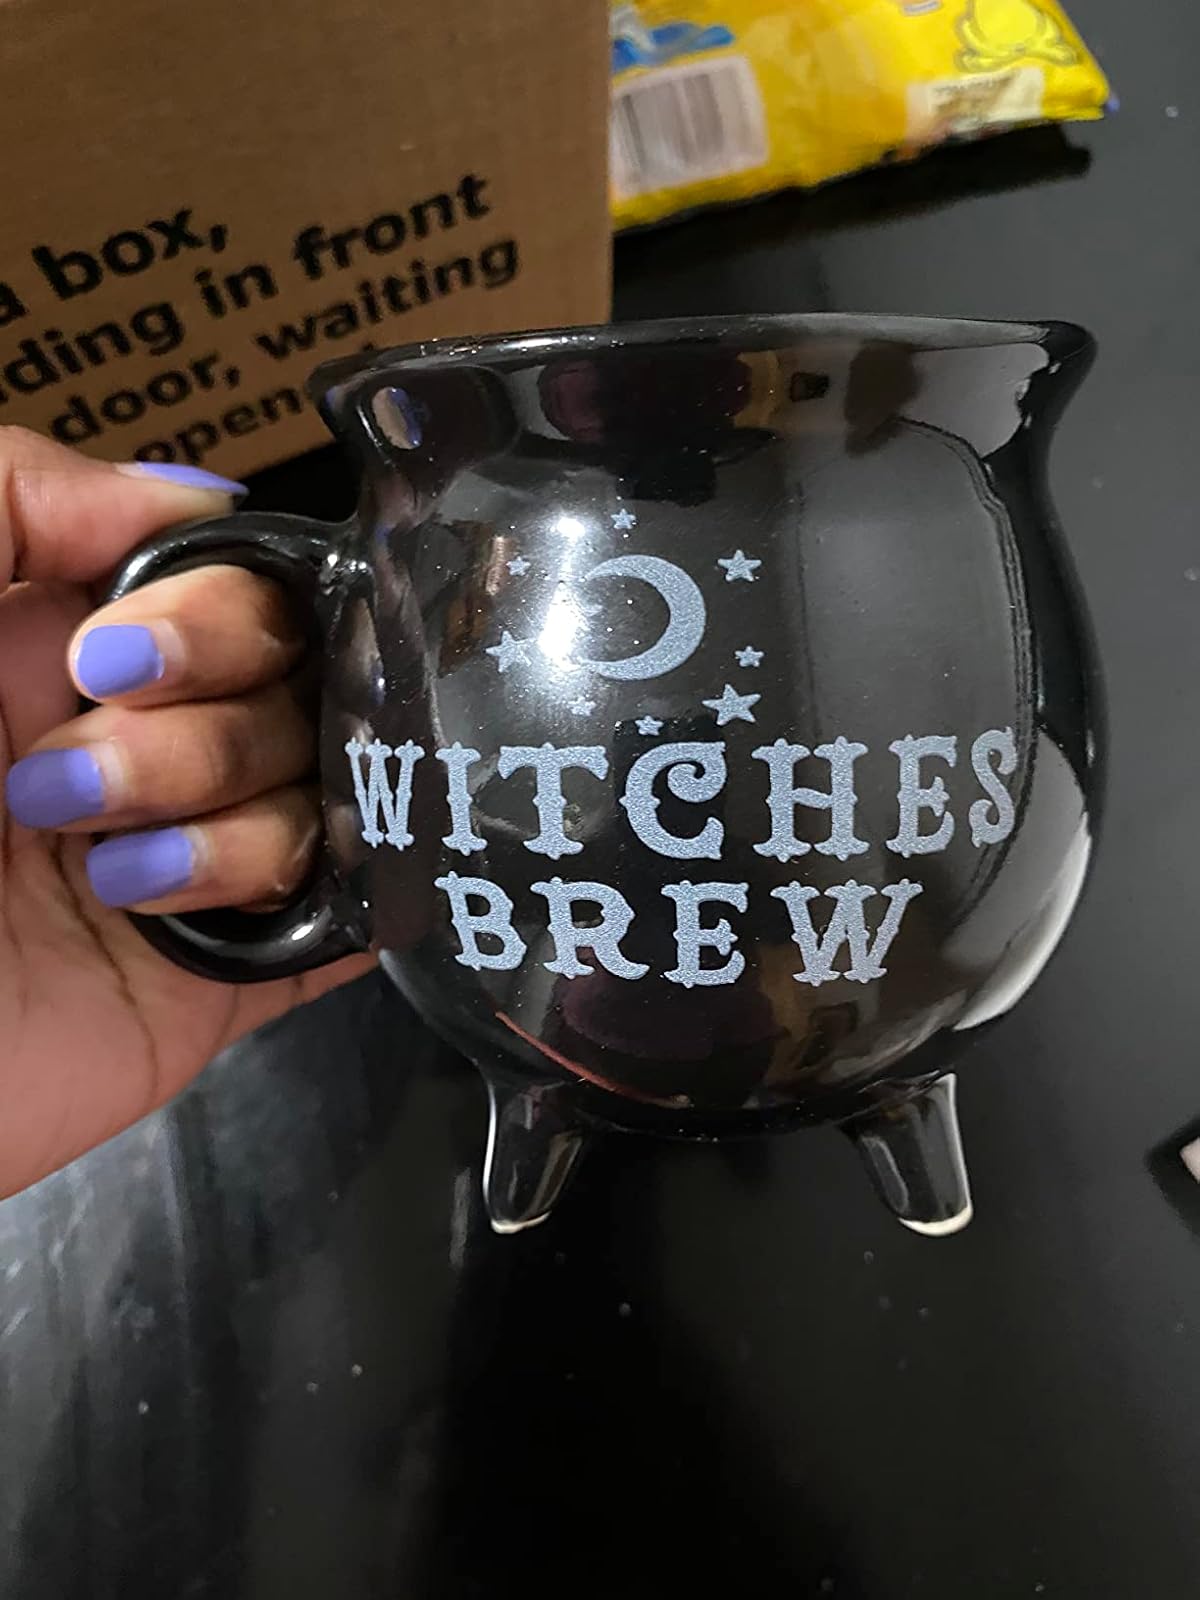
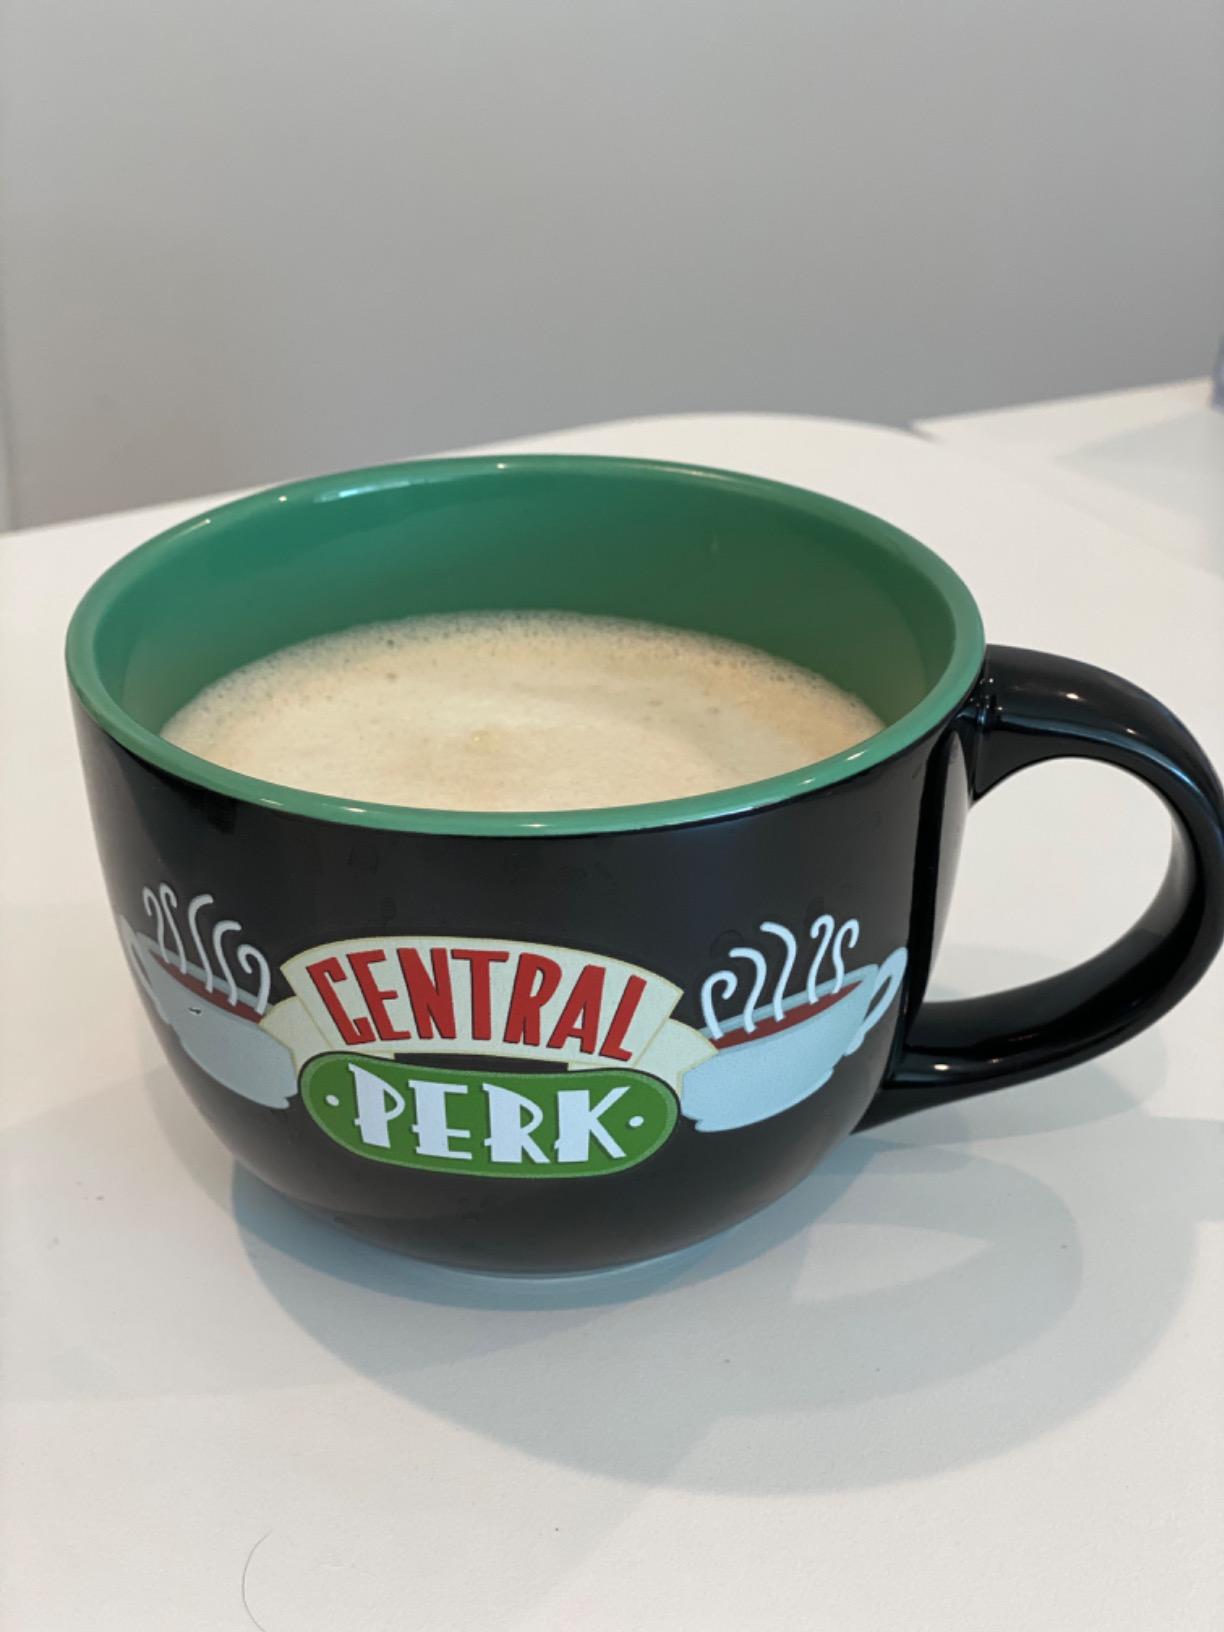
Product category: items_mug
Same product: no